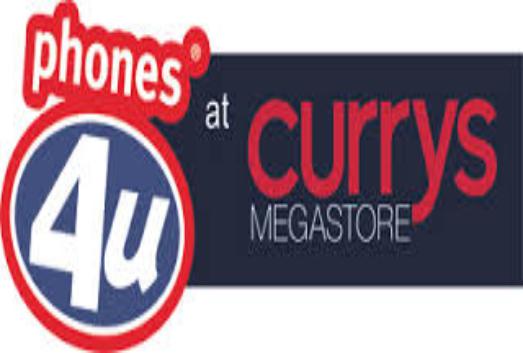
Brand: Currys
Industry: Electronic